Ekati Airport

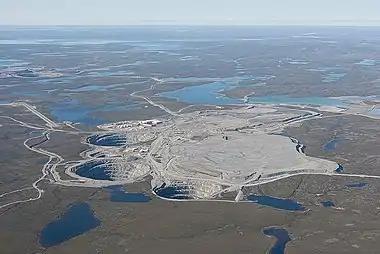
Ekati Airport at left centre, with the four pits of the mine, August 2010

Ekati Airport is located at the Ekati Diamond Mine, Northwest Territories, Canada and is operated by Arctic Canadian Diamond Company Prior permission is required to land except in the case of an emergency. It is a busy aerodrome with blasting in the area and barren-ground caribou may be found on the runway.